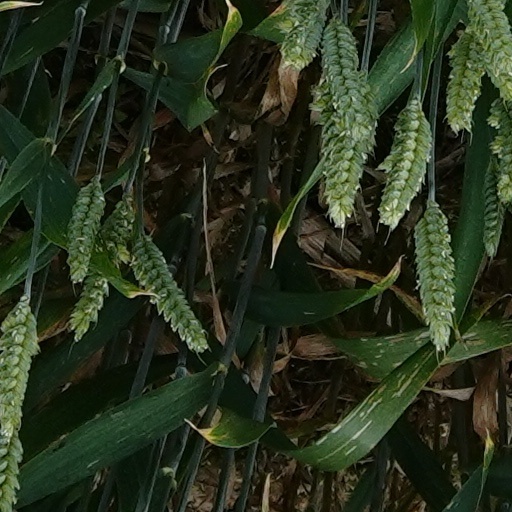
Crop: wheat